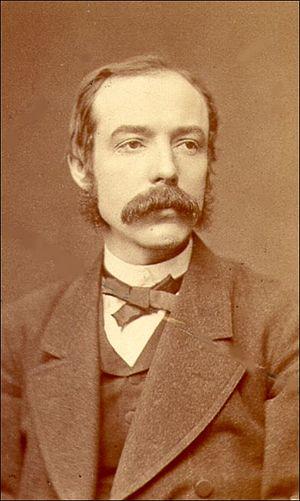
'Georg Hermann Quincke est un physicien allemand dont les études des phénomènes de capillarité sont classiques.